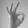
ASL letter: F